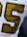
Number: 5